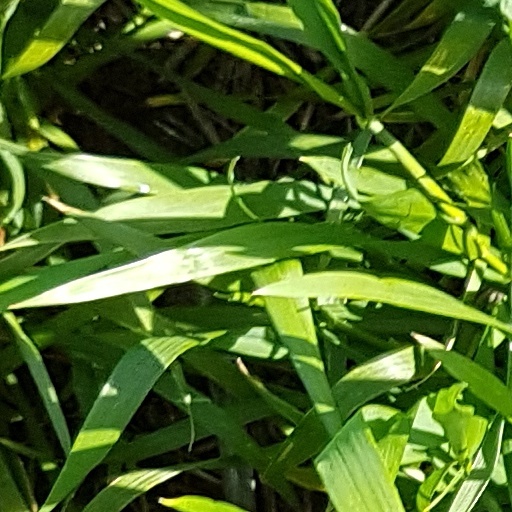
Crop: wheat